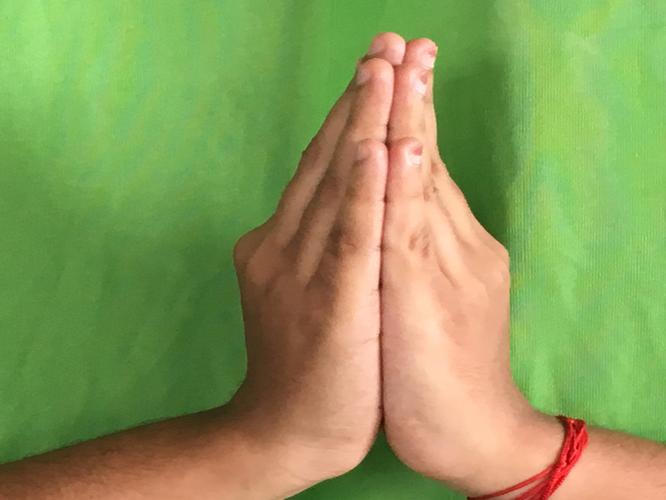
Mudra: Anjali
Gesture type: double_hand